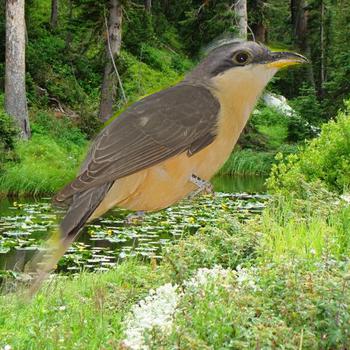
Bird species: Mangrove_Cuckoo
Bird type: landbird
Background: land